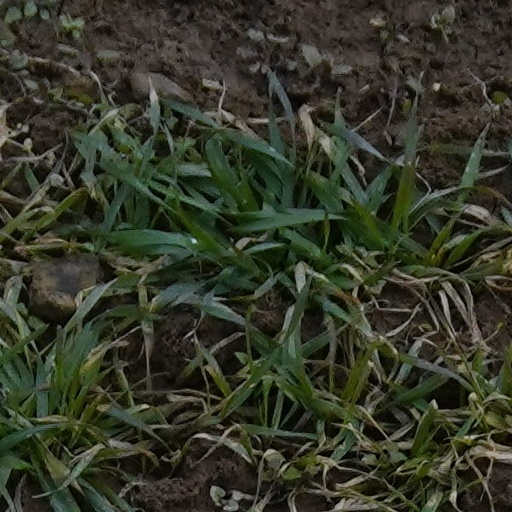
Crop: wheat